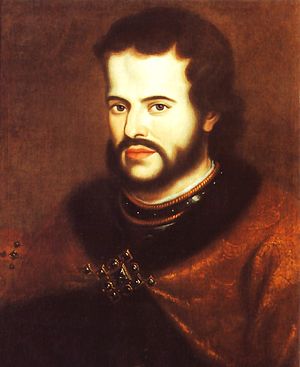
Ivan 5. af Rusland
Ivan 5. var søn af Aleksej Mikhajlovitj af Rusland og zar sammen med Peter den Store 1682-1696. Hans regentskab var kun formelt, da han var både fysisk og psykisk handicappet.